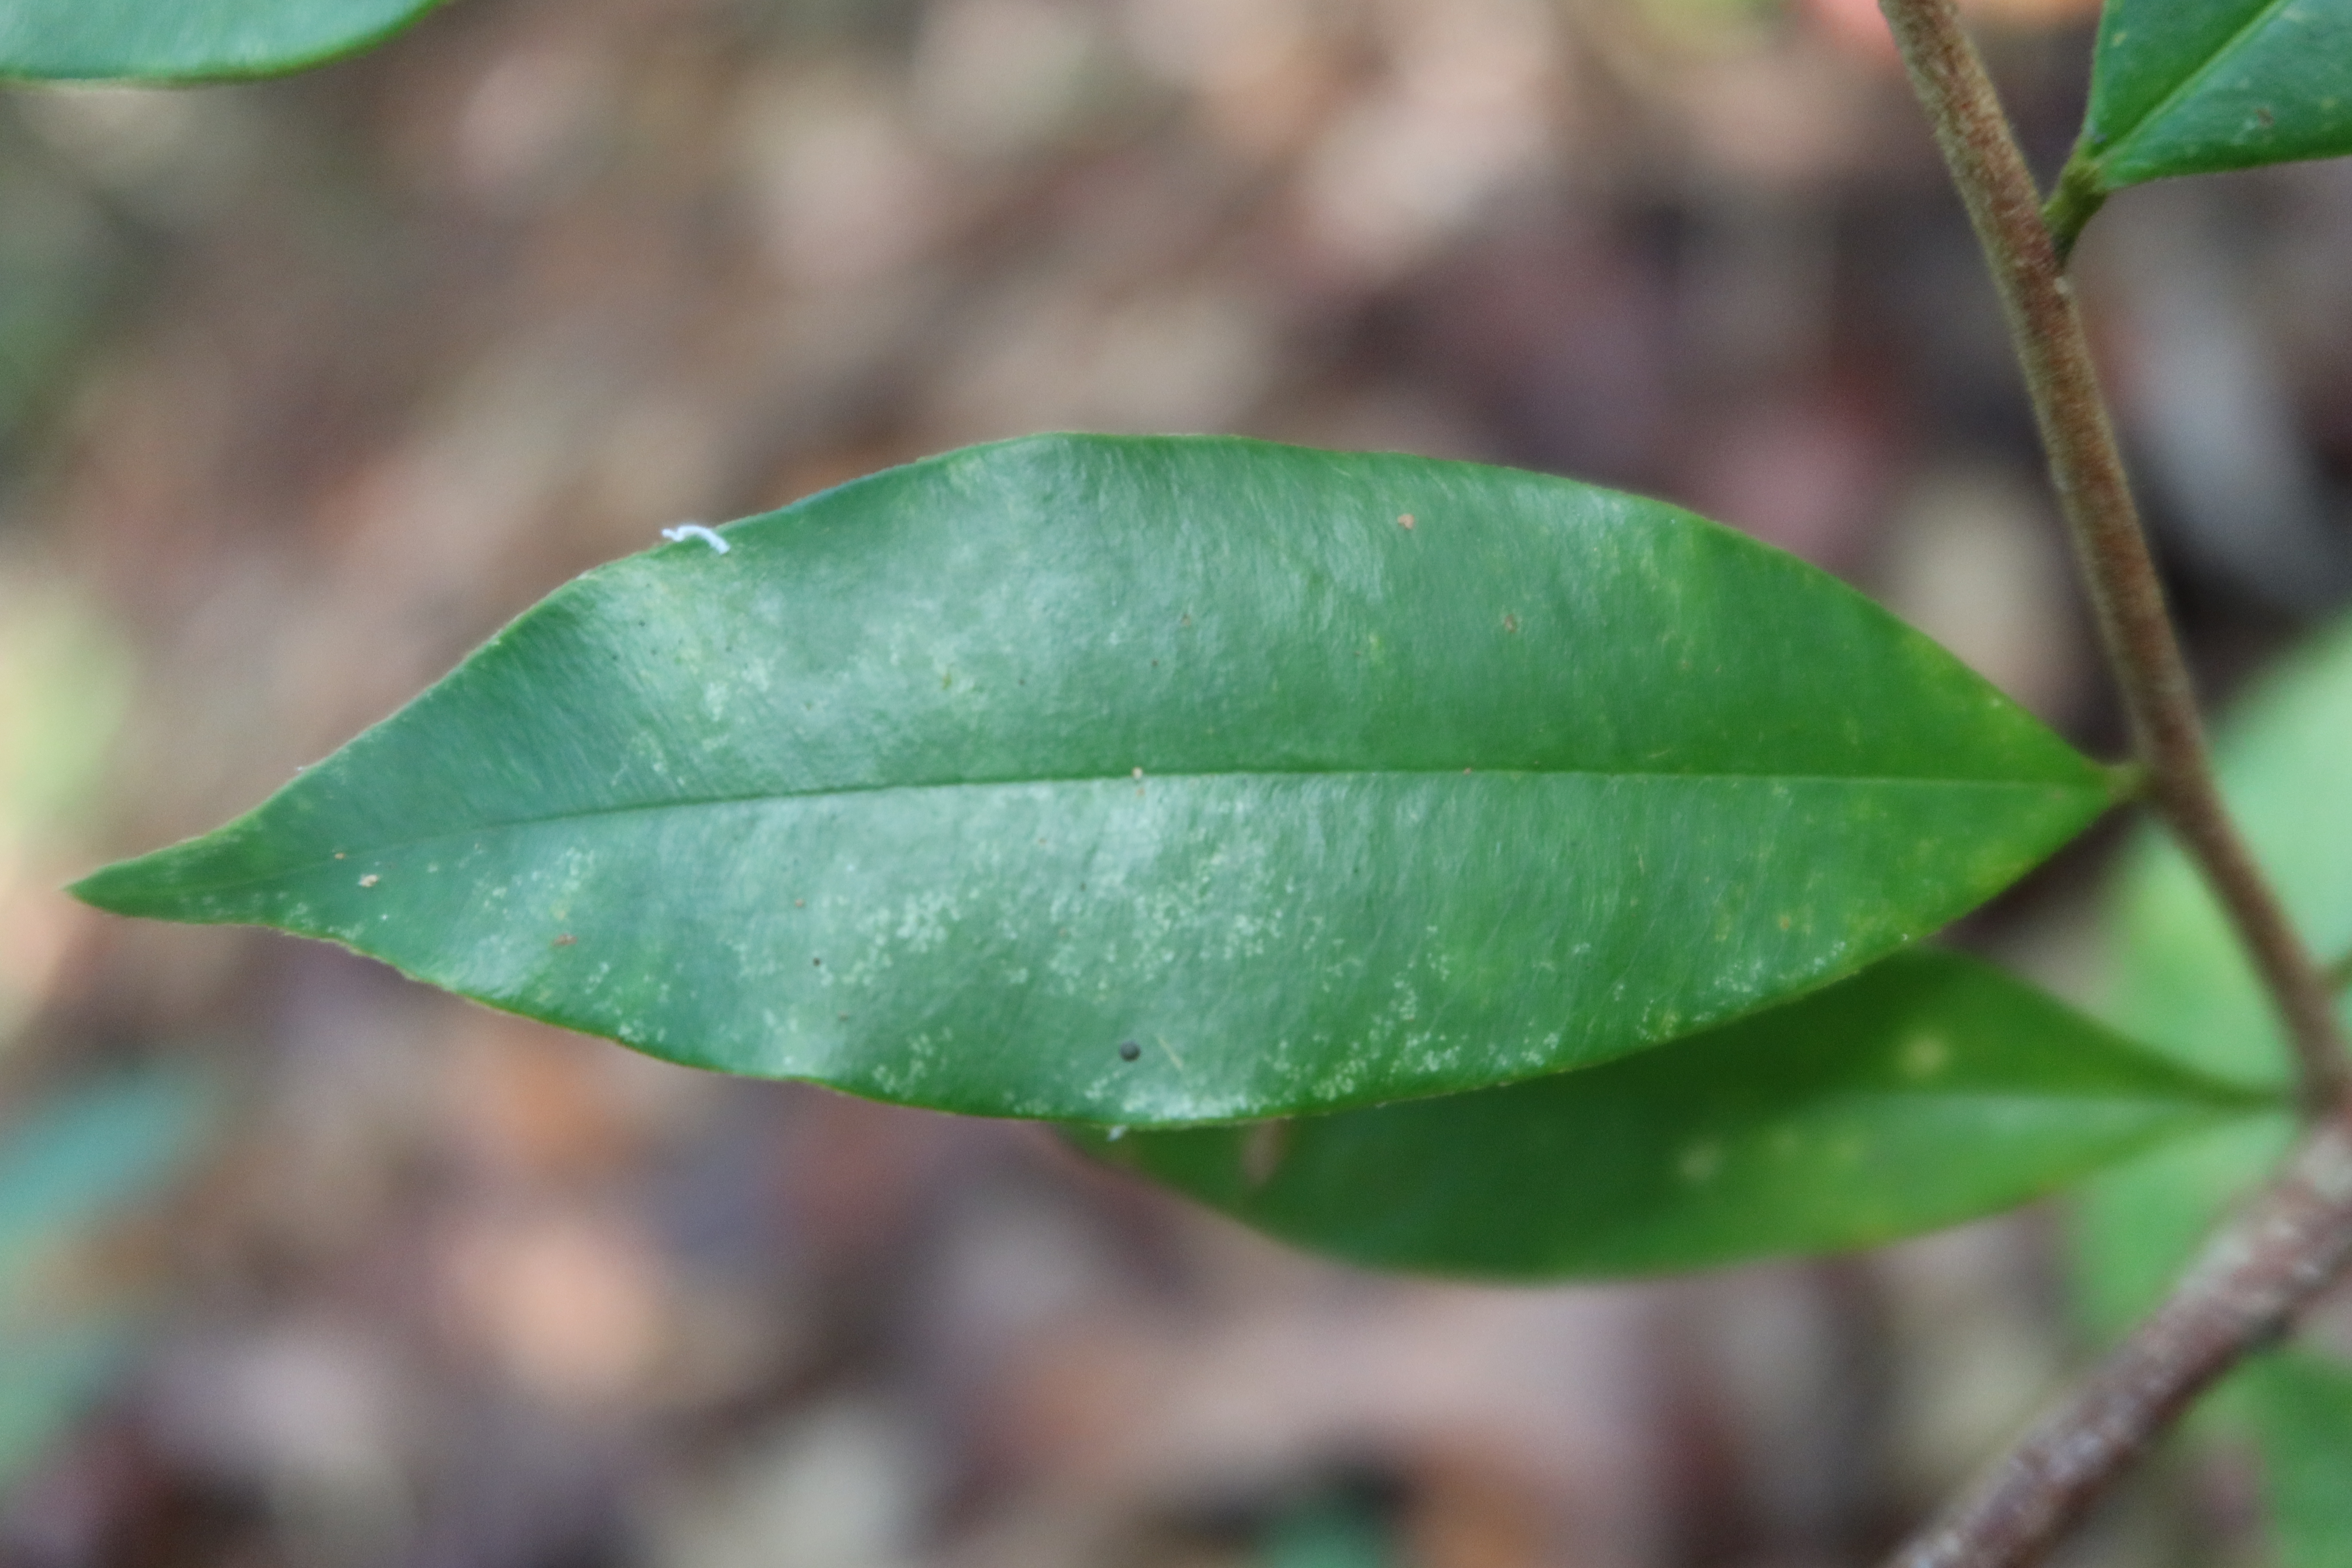
Label: Powdery mildew